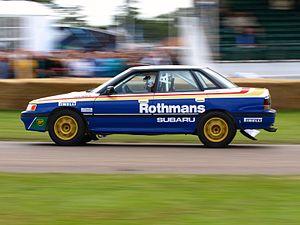
Colin McRae, né le 5 août 1968 à Lanark en Écosse et mort le 15 septembre 2007 près de Lanark, est un pilote automobile écossais de rallye.
La Subaru Legacy est une berline routière de la gamme Subaru. Proposée en berline et en break, elle est très prisée des régions froides où sa transmission intégrale fait des merveilles. Elle est fabriquée à Ōta dans la préfecture de Gunma au Japon par Fuji Heavy Industries et à Lafayette dans l'état d'Indiana aux États-Unis par Subaru of Indiana Automotive.